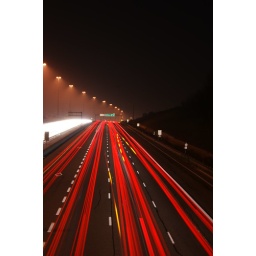
I love the red and yellow streak in this which is someone signalling a lane change.highway 403